Borel–de Siebenthal theory

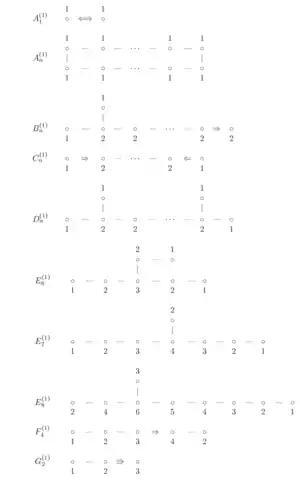
Extended Dynkin diagrams for the simple complex Lie algebras

The structure of the corresponding subgroup "H" can be described in both cases. It is semisimple in the second case with a system of simple roots obtained by replacing α by −α. In the first case it is the direct product of the circle group generated by "X" and a semisimple compact group with a system of simple roots obtained by omitting α.